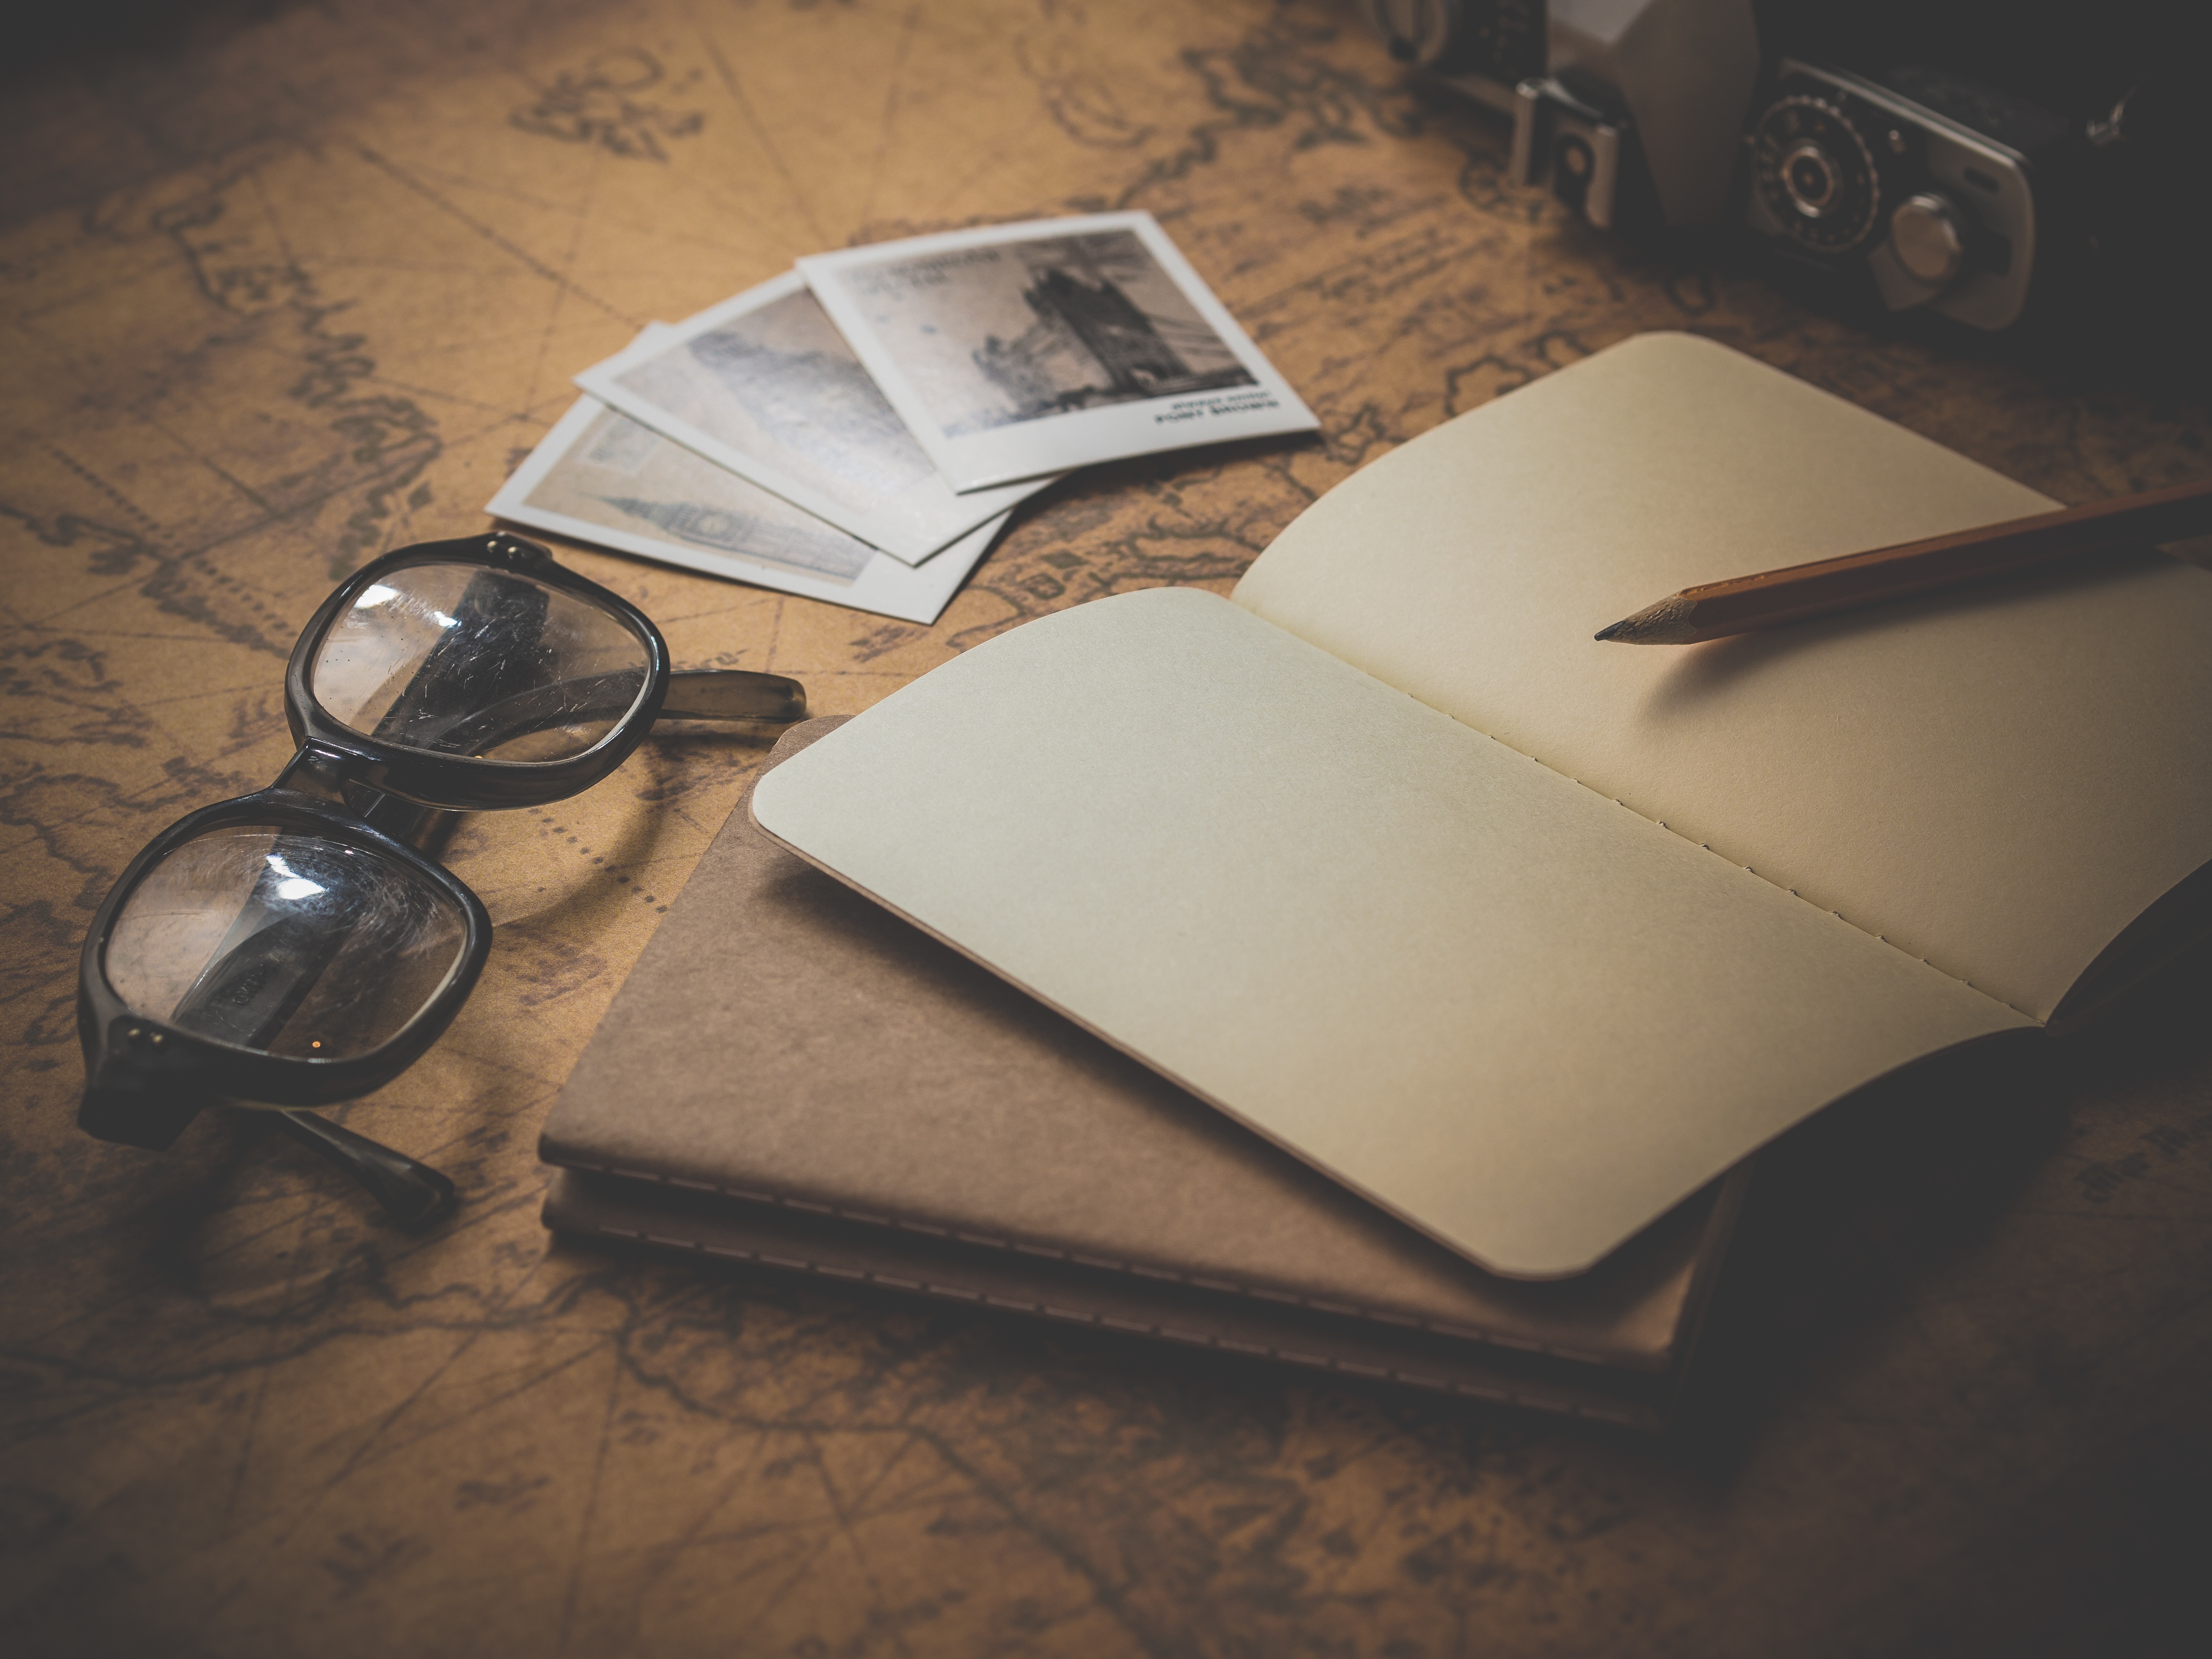
white, lighting, art, sketch, drawing, design, glasses, shape